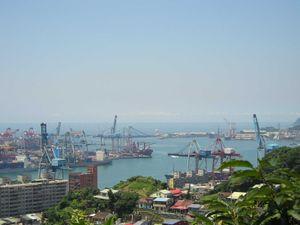
Keelung est une ville provinciale de République de Chine.